Gilmoreosaurus

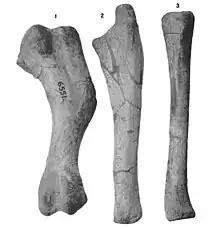
Right humerus (1) of AMNH FARB 30728 and left ulna (2) with radius (3) of AMNH FARB 30729

The vertebral column is represented by four cervical, ten dorsal, seven sacral and thirty three caudal vertebrae of several specimens. The vertebrae are mostly similar to those of other hadrosauroids but some traits can be noted. The cervical vertebrae of specimens AMNH FARB 30671-30673 have centra that are opisthocoelous (concave on their posterior sides), heart-shaped in a posterior view and flattened on the inner side. The centra of the anterior dorsals in AMNH FARB 30674-3068 appear to be less opisthocoelous but they also have heart-shaped facets. The neural spines are very elongated and subrectangular in shape, they are slightly curved to the posterior side. In the middle and posterior dorsals of AMNH FARB 30681-30685 the neural spines are more straight and thicker. The preserved sacrum is composed by three elements, three fused vertebrae, four fused neural spines and four fused centra. Being relatively elongated, the centra in the three fused vertebrae are platycoelus (slightly concave at both ends) and have the lineal heart-shaped facets. When seen from the bottom surface, a ridge-like structure is located at the center as in "Bactrosaurus", "Claosaurus" or "Iguanodon". The neural canal—where the spinal cord passes through—is very large and expanded to the bottom. The four fused neural spines form a compact element, having very thickened and relatively elongated spines. The last sacral element is represented by four fused centra. These centra are widened to the lateral sides and while the posterior facet is lightly concave, the anterior one is more flattened. Lastly, the caudal vertebrae have very flattened centra with smally neural canals and neural spines that are projected towards the rear, although these traits become progressively marked towards the tail end as seen in many other iguanodontians.